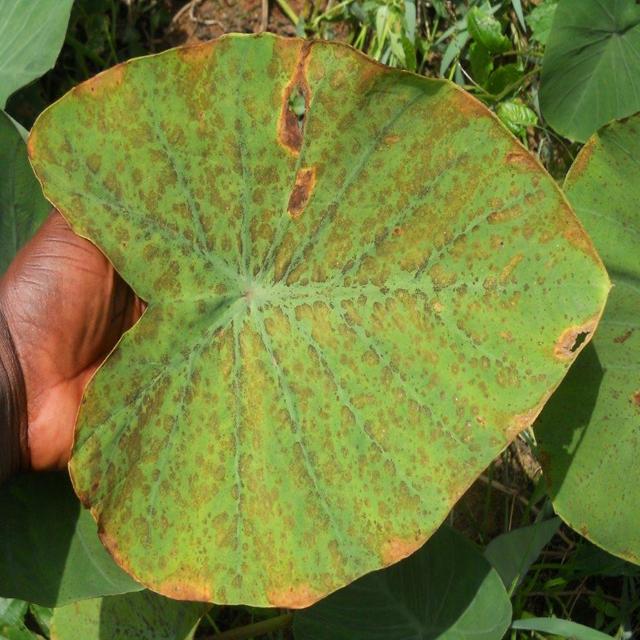
Label: Mid_Blight